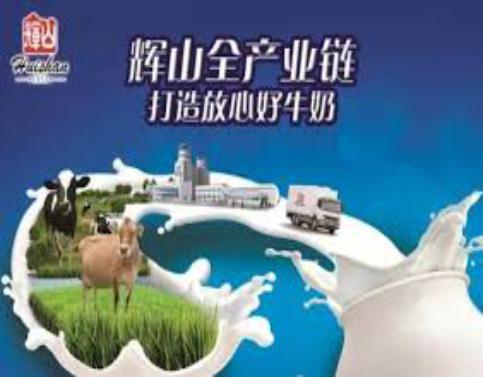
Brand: HuiShan
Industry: Food